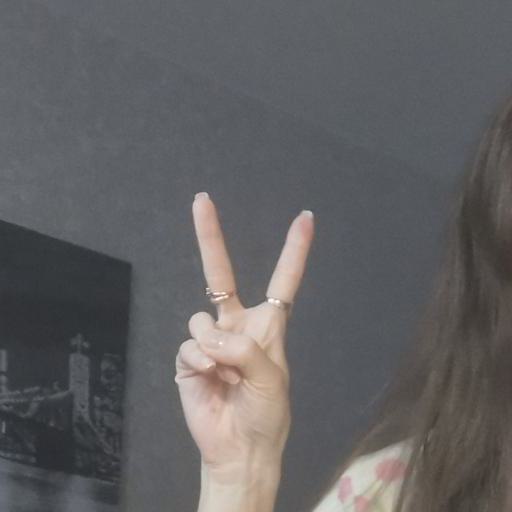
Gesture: peace